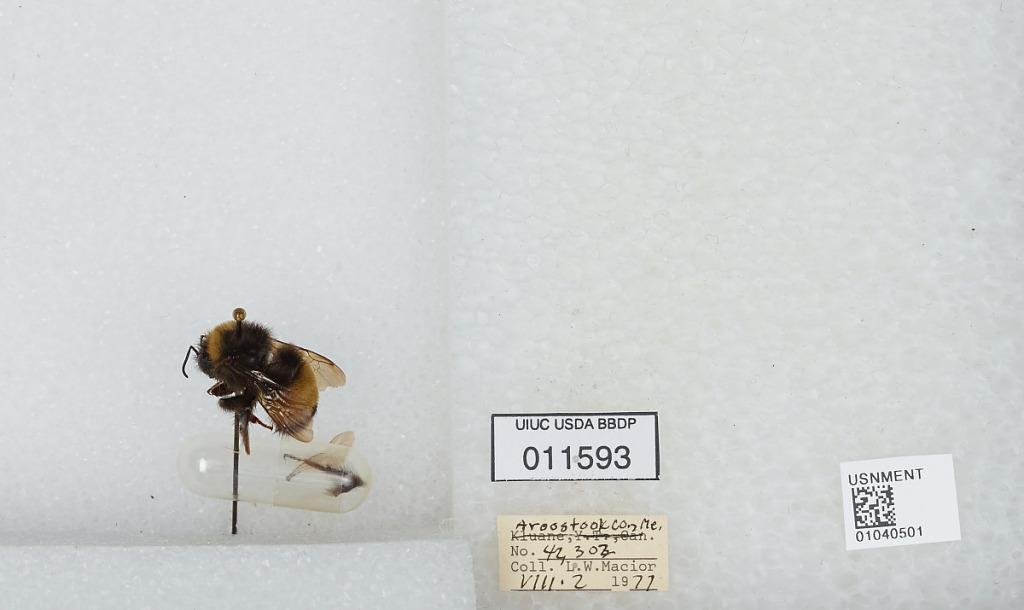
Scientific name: Bombus (Bombus) terricola Kirby
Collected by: L. Macior
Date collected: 1977-8-2
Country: United States
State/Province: Maine
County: Aroostook
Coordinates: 46.65, -68.58